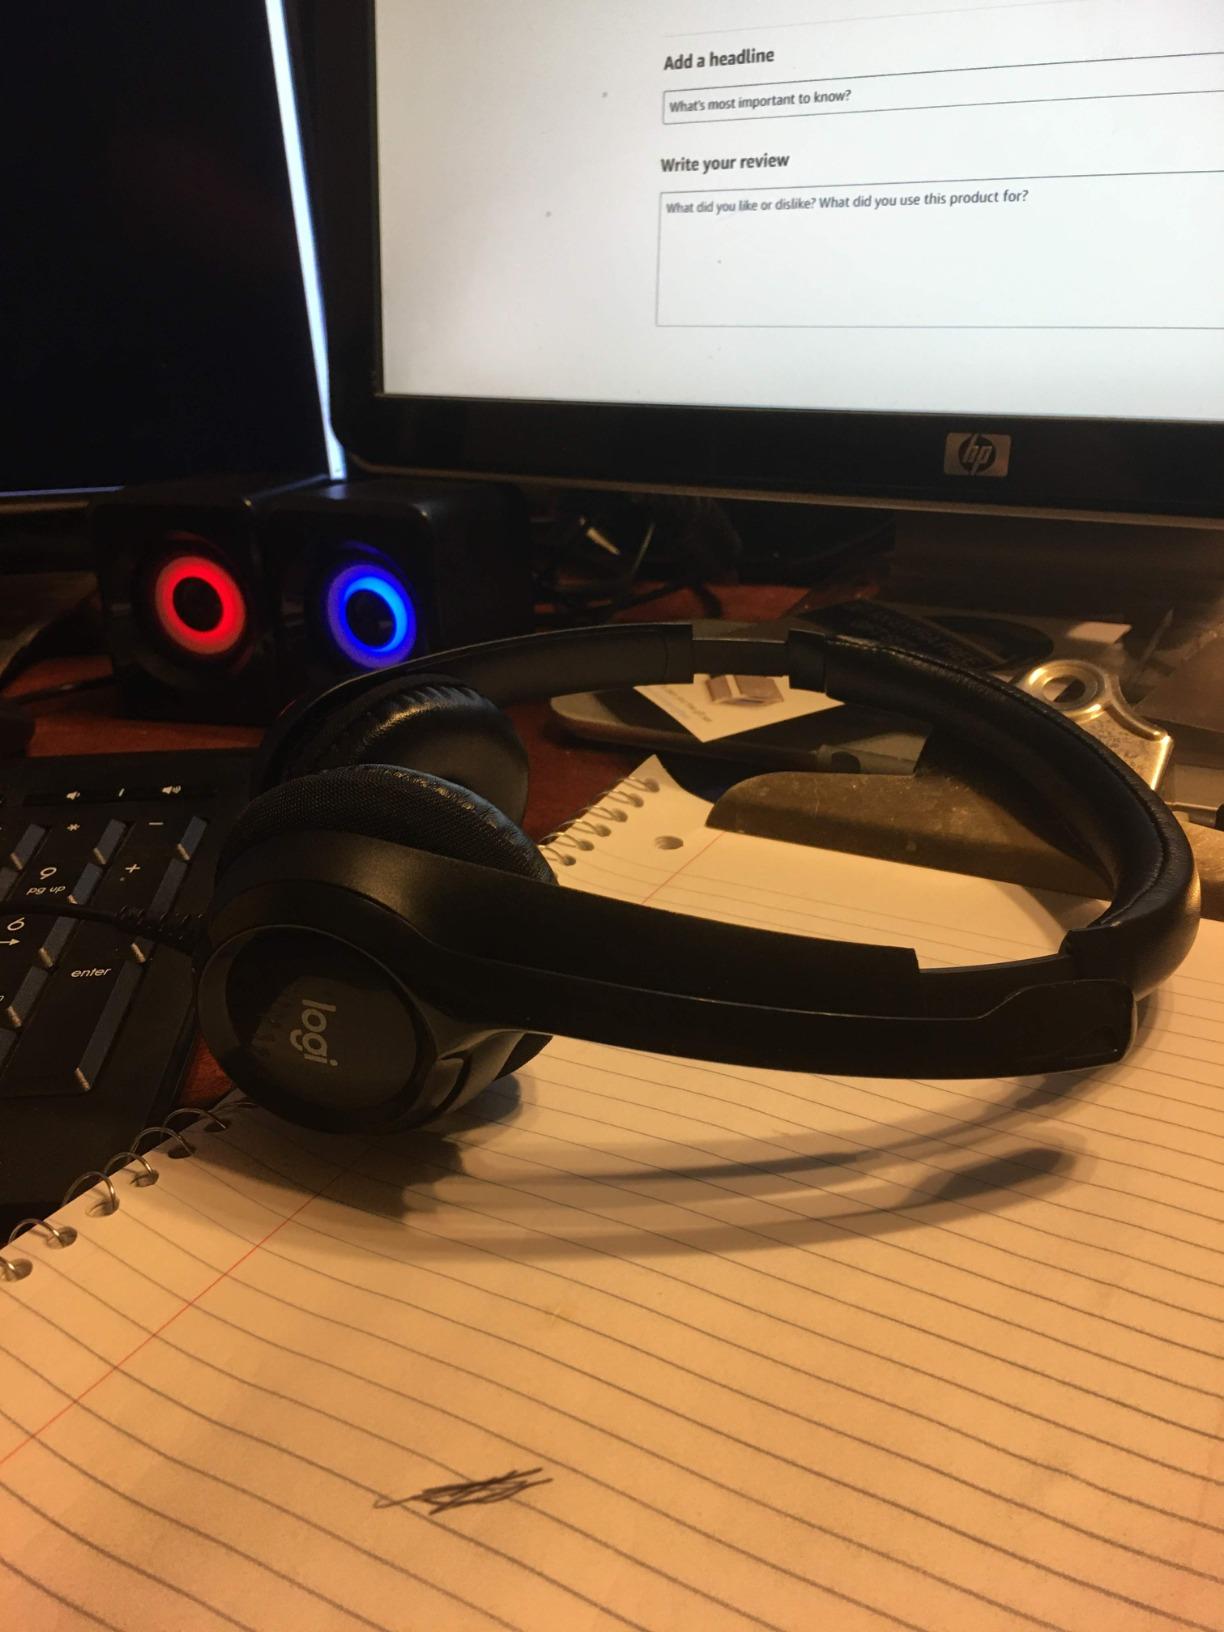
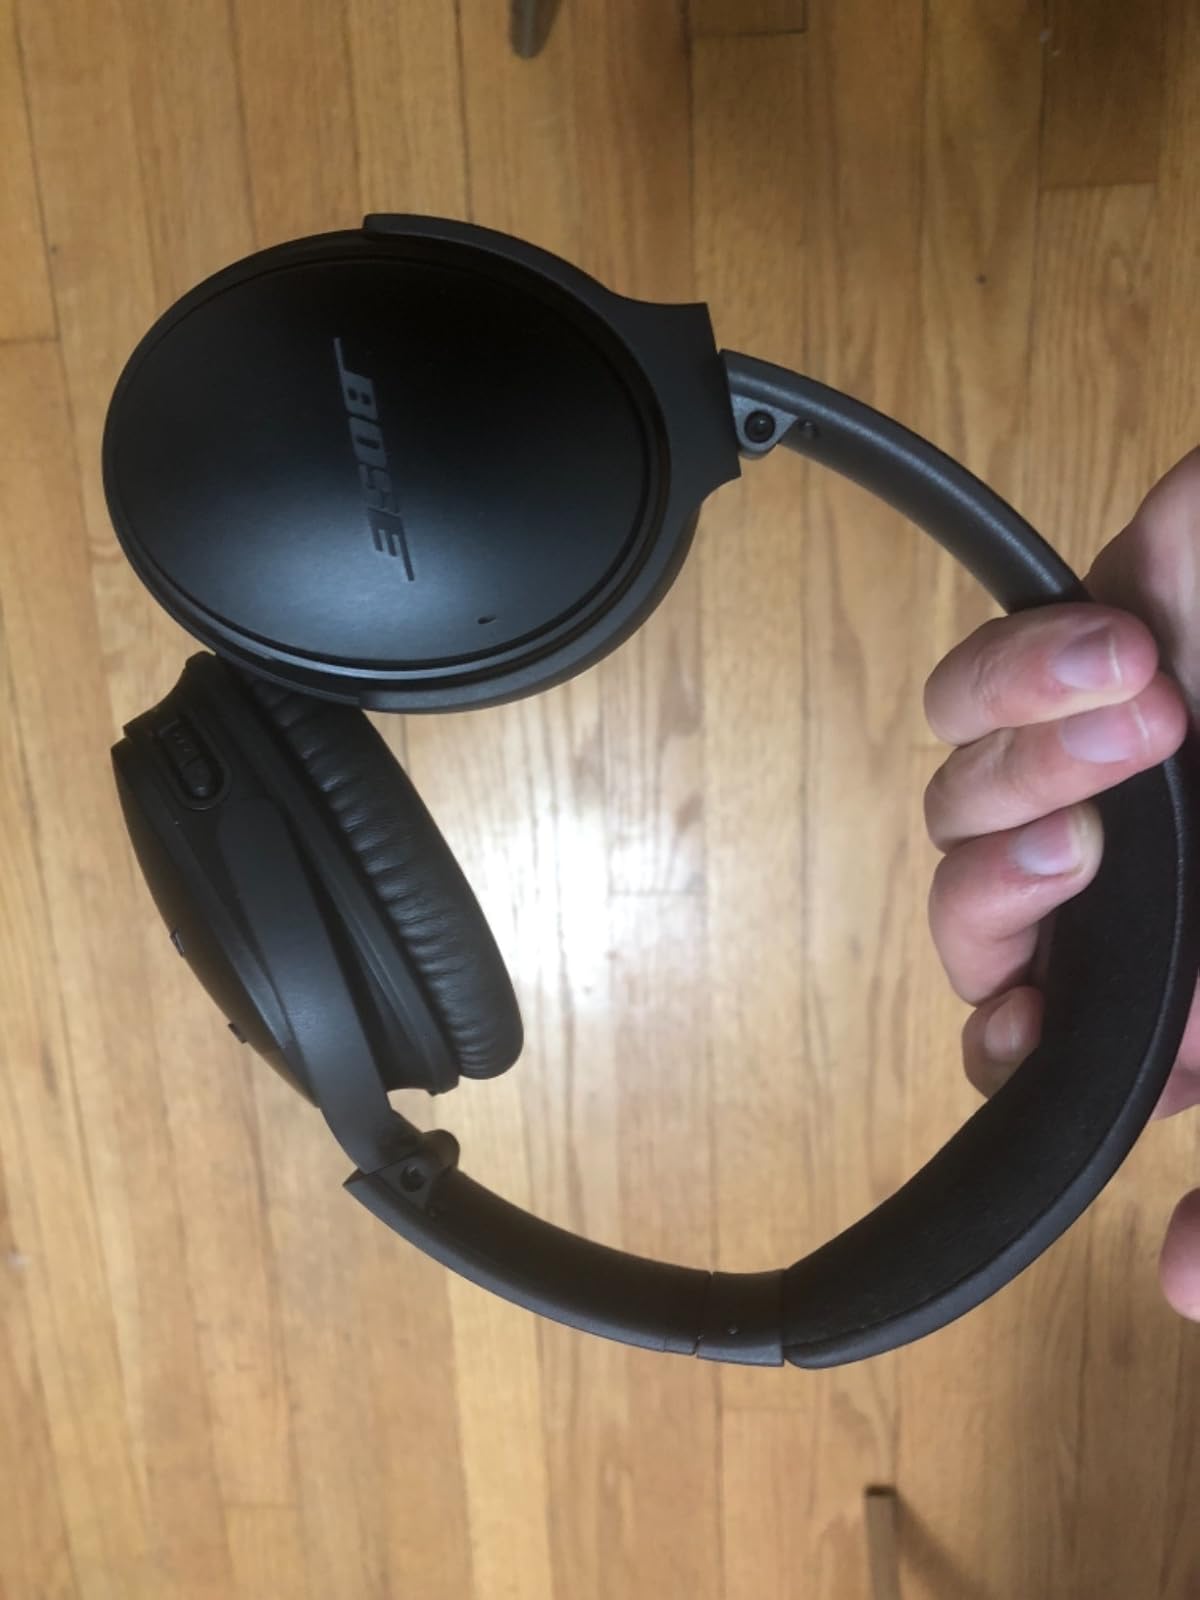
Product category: headphones
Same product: no